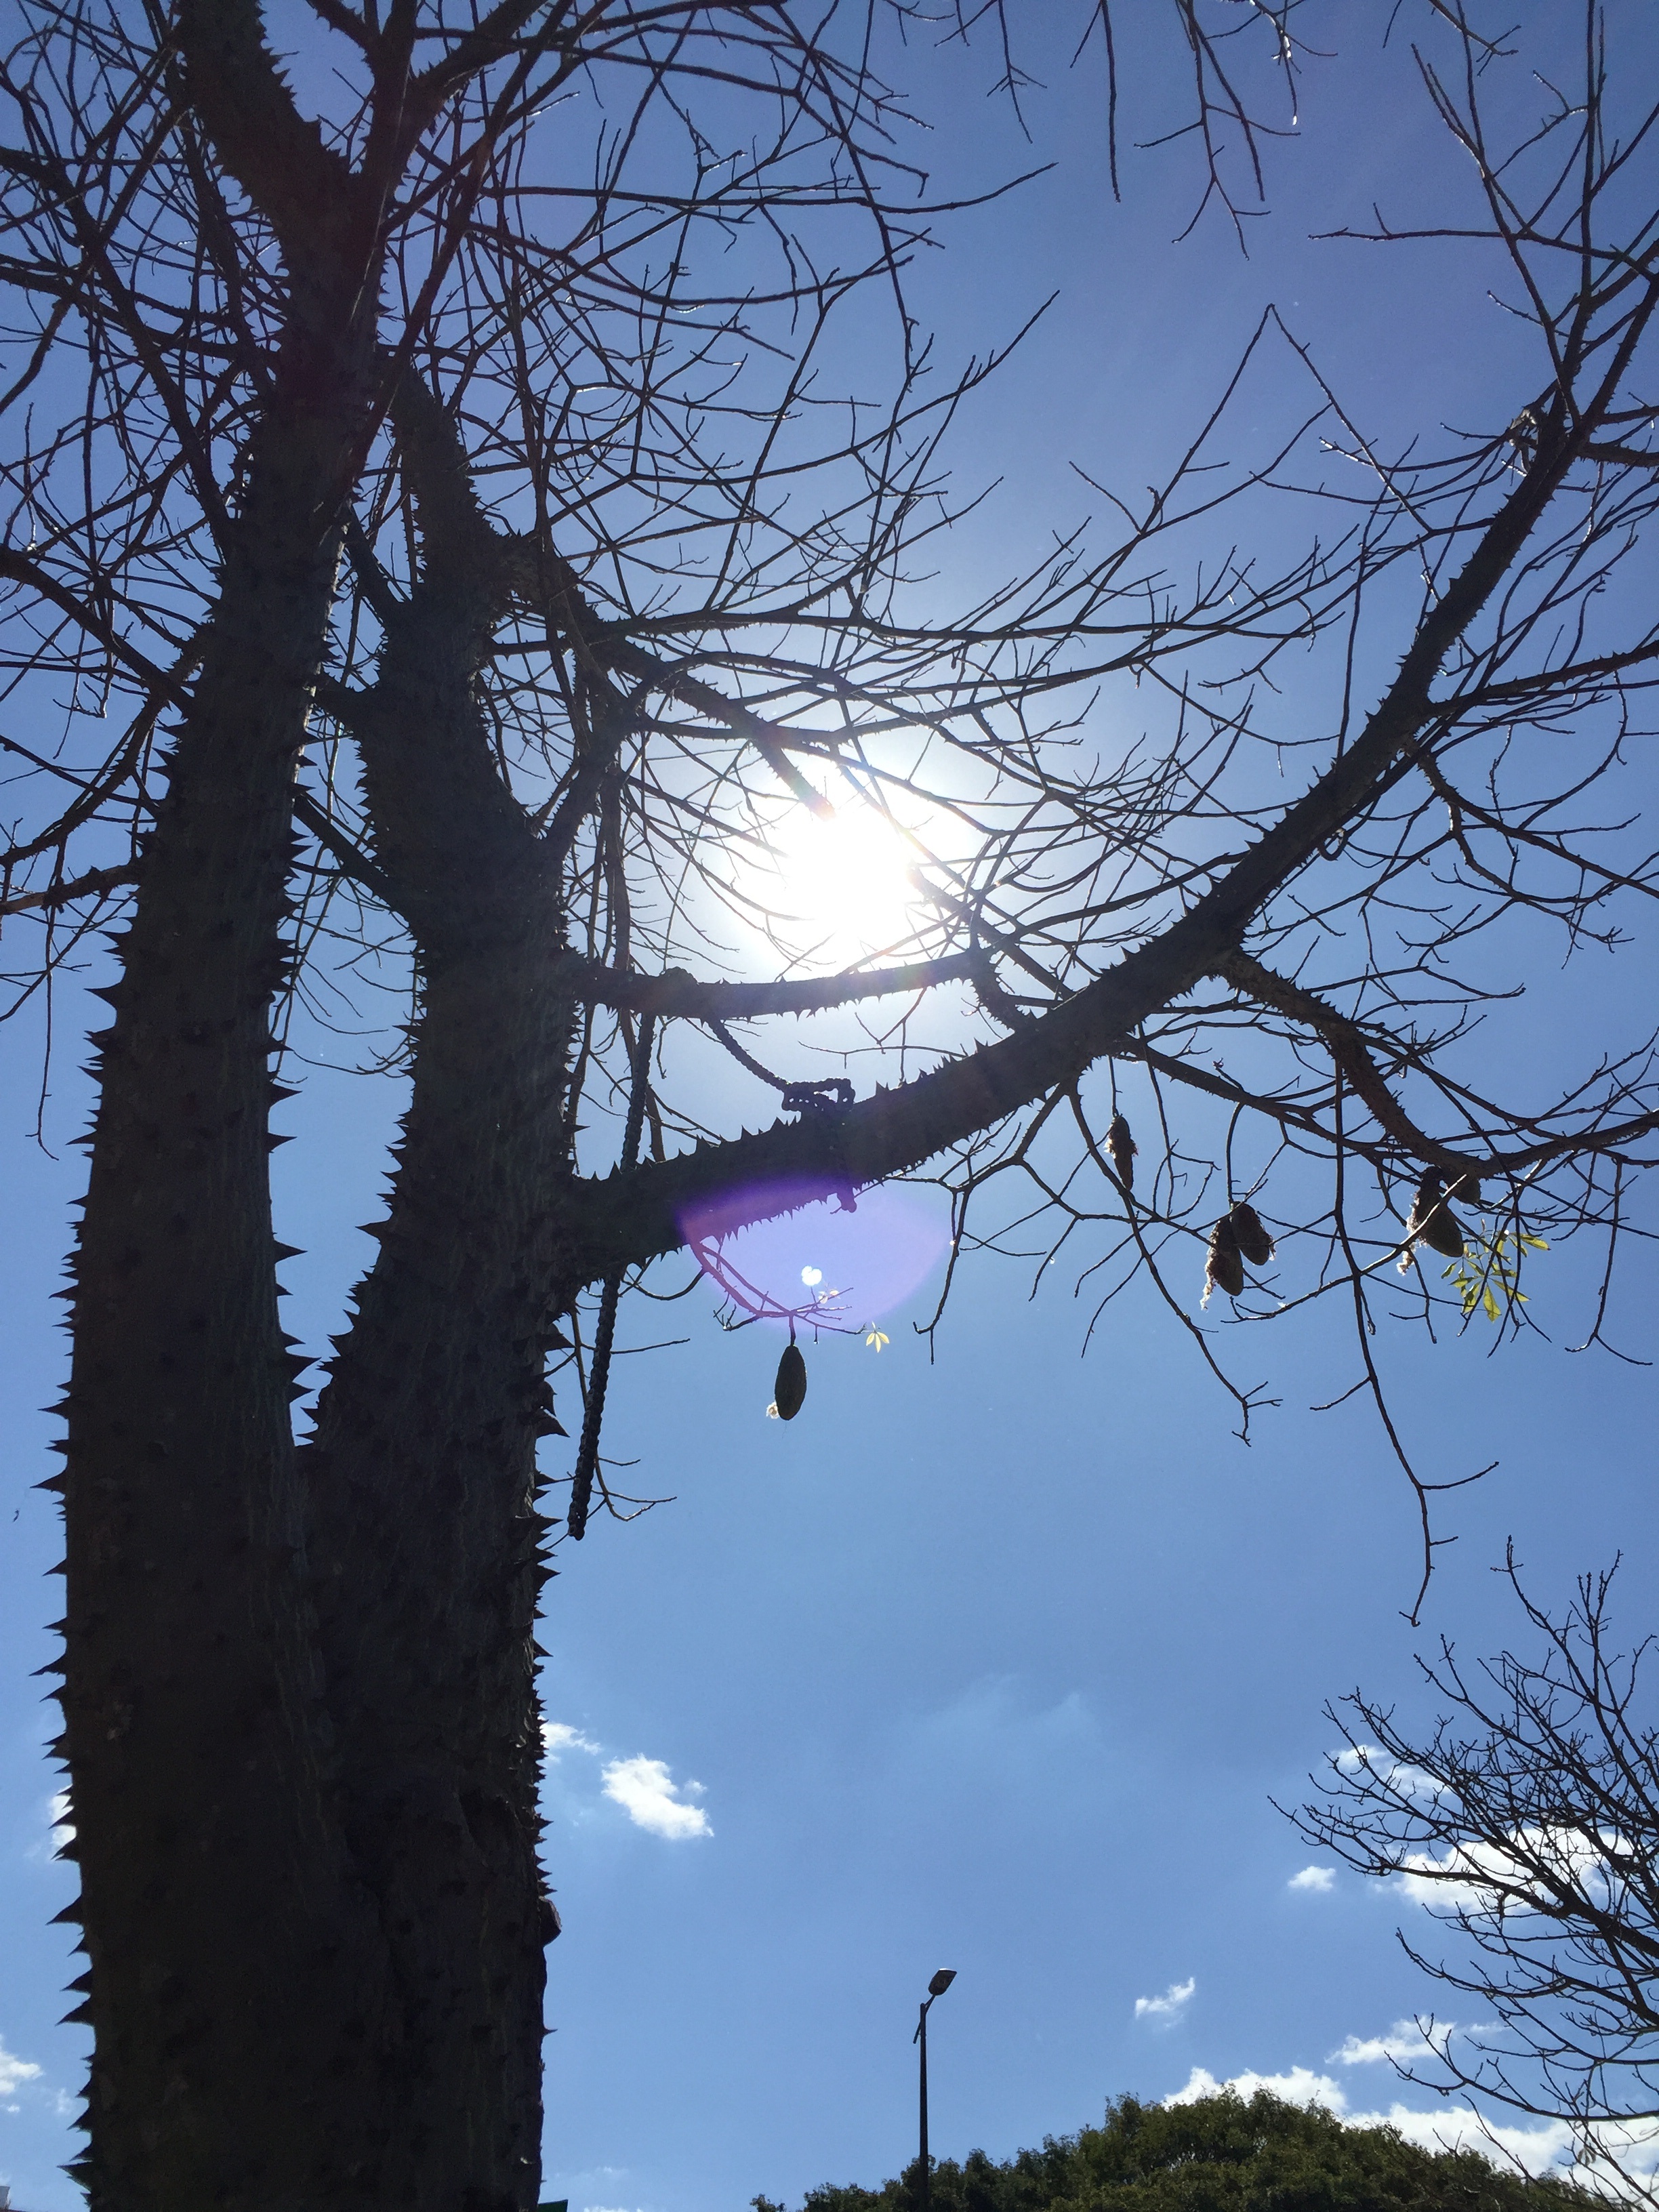
tree, nature, branch, snow, winter, light, cloud, plant, sky, sunlight, leaf, flower, reflection, blue, woody plant